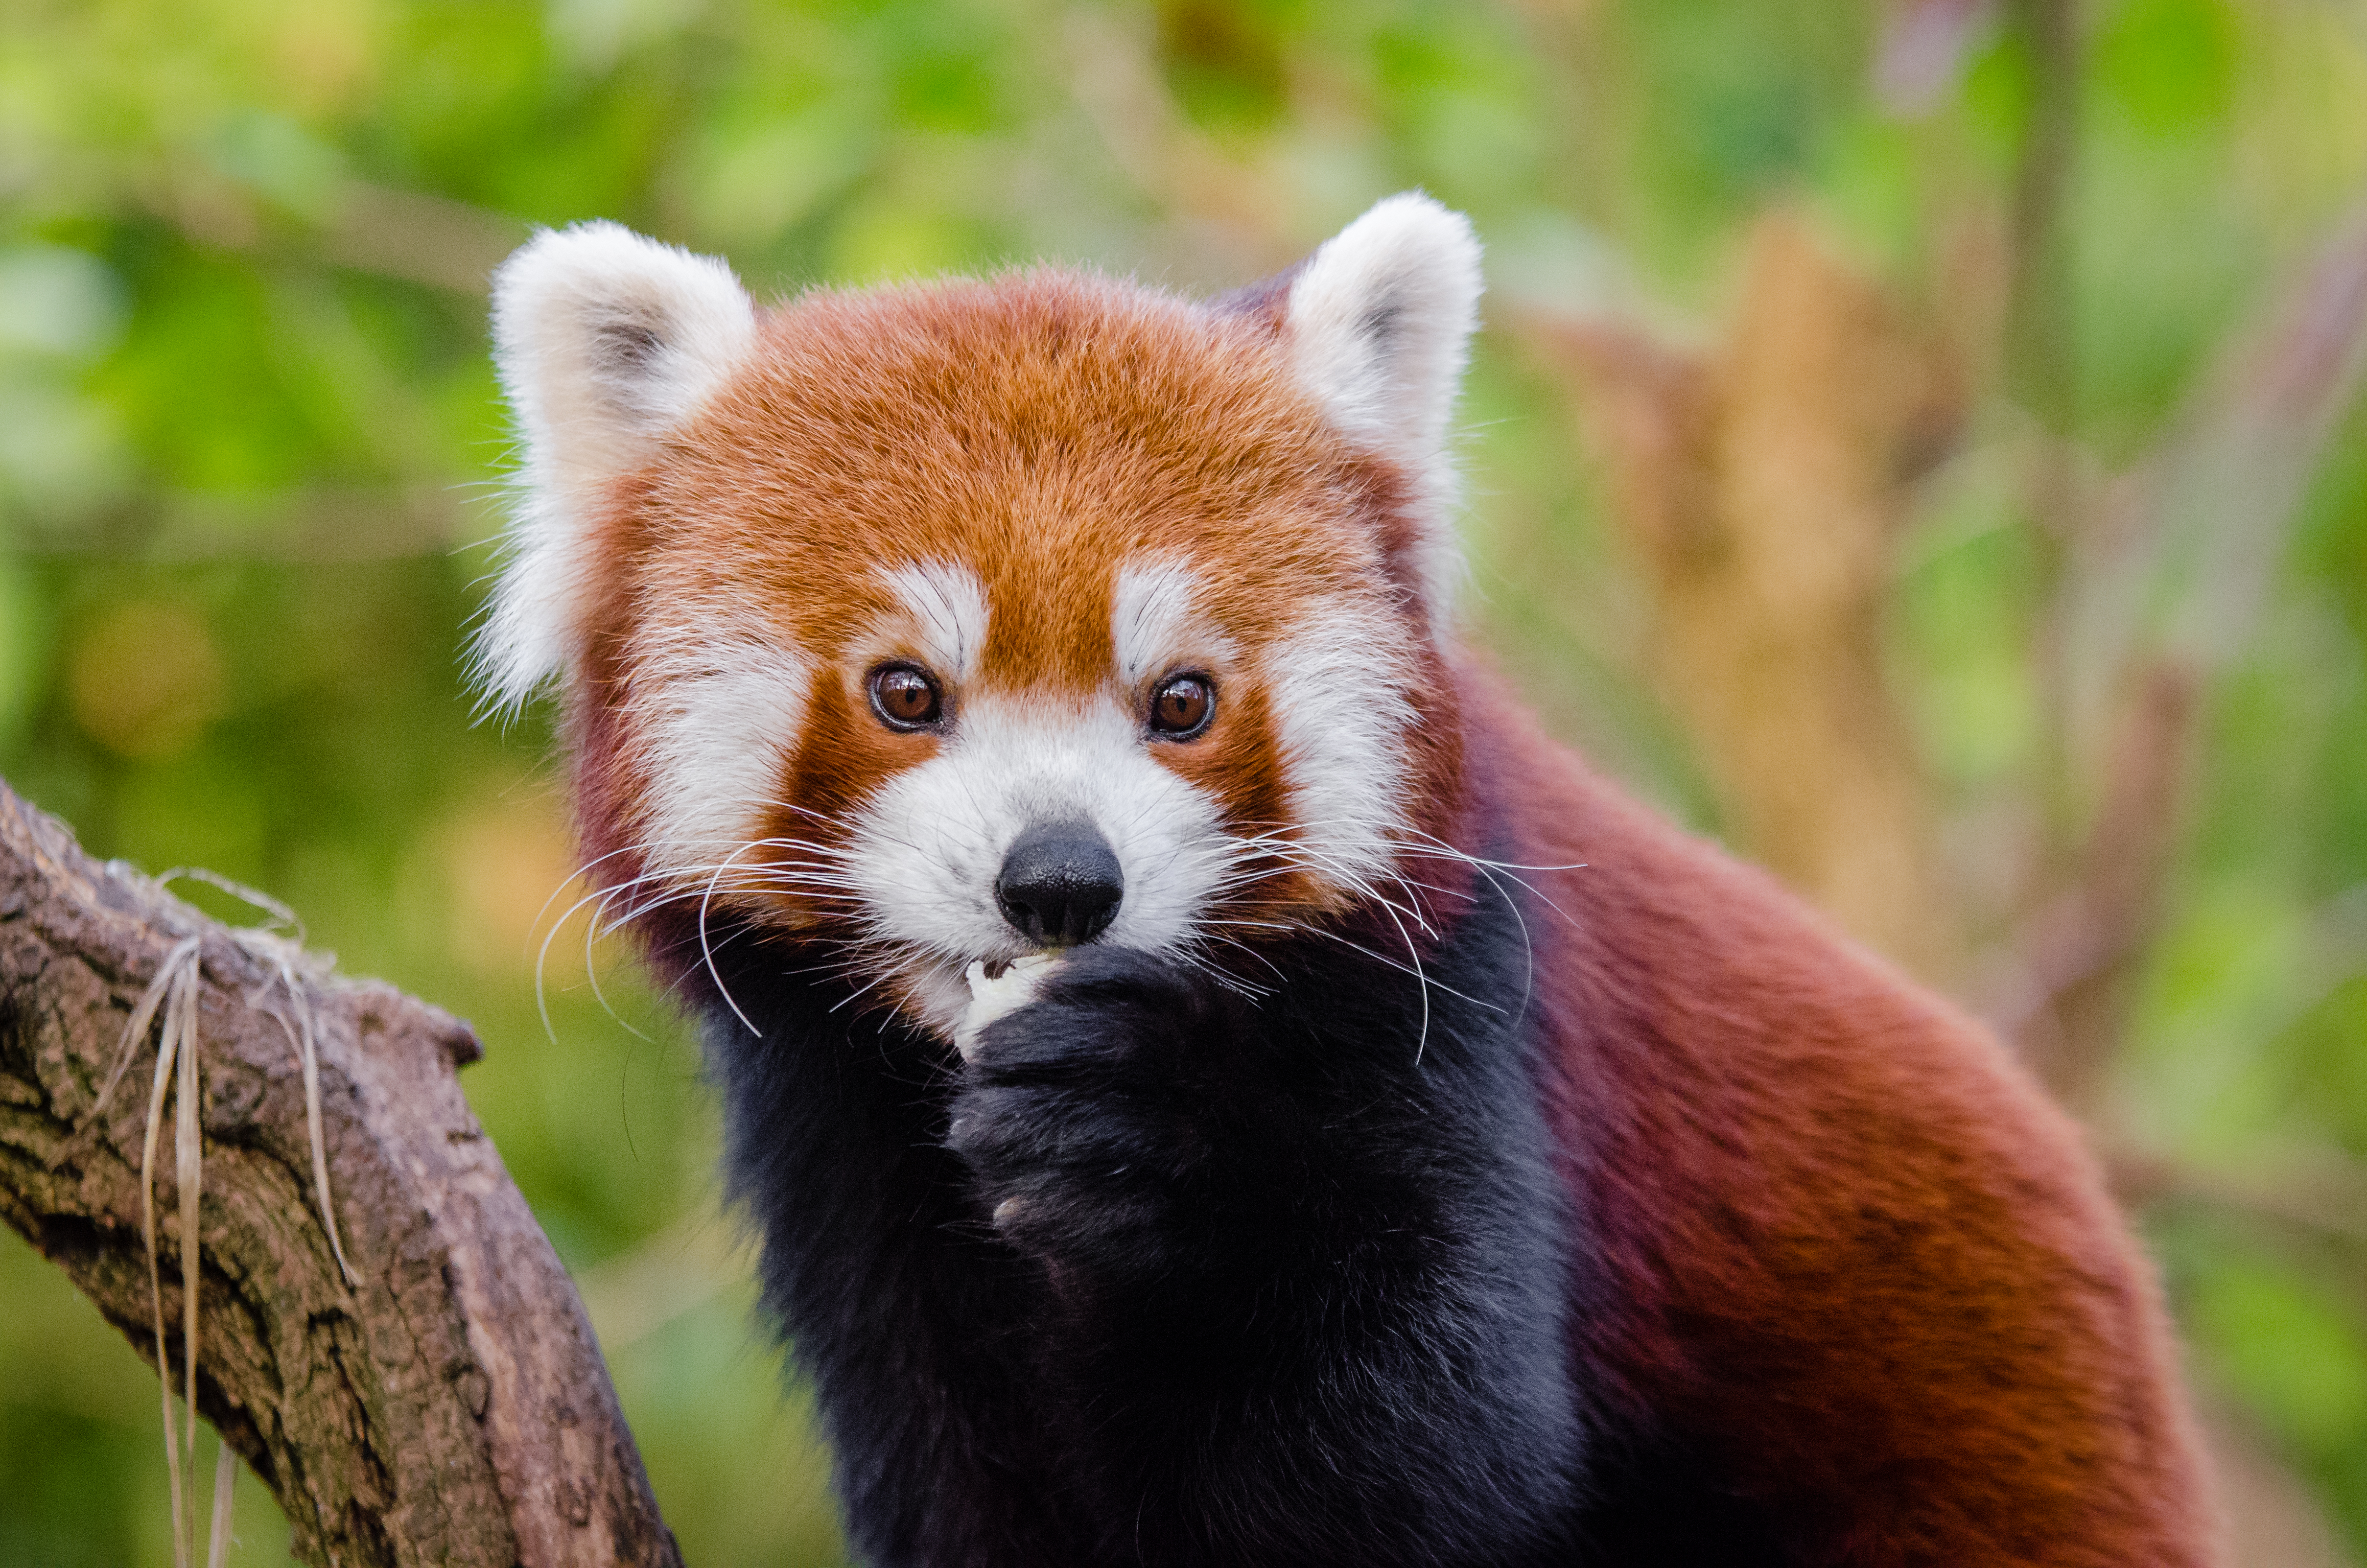
tree, nature, bokeh, blur, field, vintage, sweet, feet, animal, cute, female, wildlife, zoo, fur, orange, young, spring, green, high, red, foot, mammal, nikon, fauna, red panda, panda, 2015, face, nose, whiskers, paw, tail, animals, ears, endangered, vertebrate, germany, deutschland, frhling, natur, paws, tier, depth, iso, ss, depthoffield, fell, grn, gesicht, baum, adorable, bamboo, d7000, roter, kleiner, niedlich, sues, suess, species, bedrohte, tierart, tierpark, weiblich, jungtier, jung, ohren, schwanz, nase, bedroht, ailurus, fulgens, mozilla, firefox, wochenende, weekend